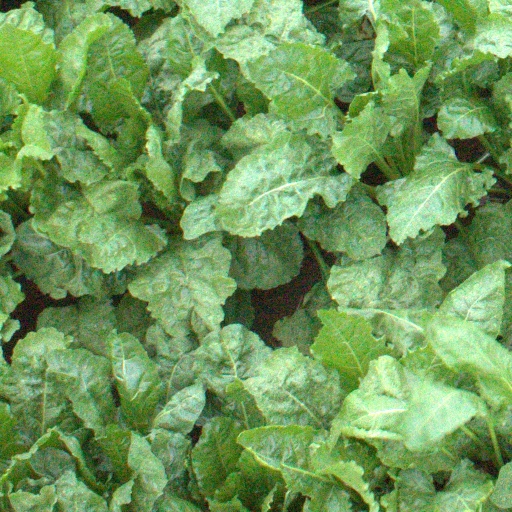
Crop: sugar beet